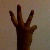
The image shows a hand gesture representing the number 6 in Indian Sign Language.